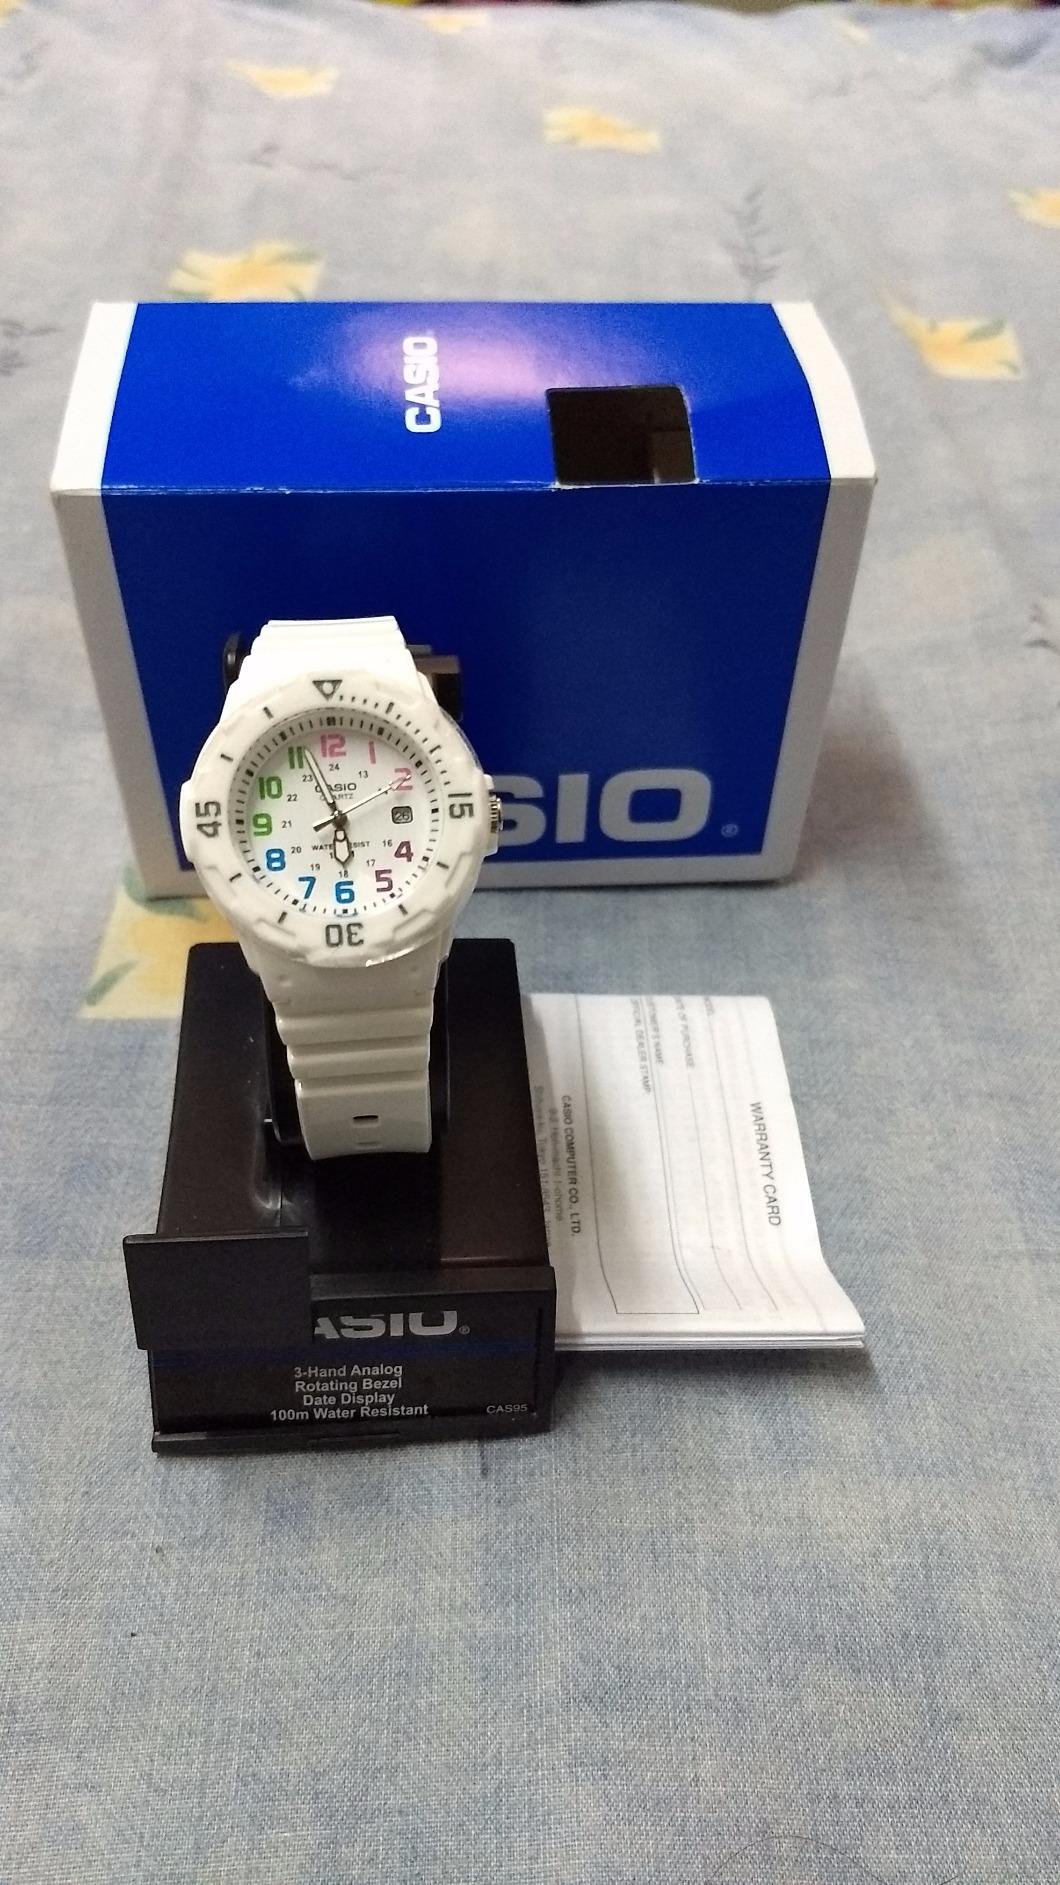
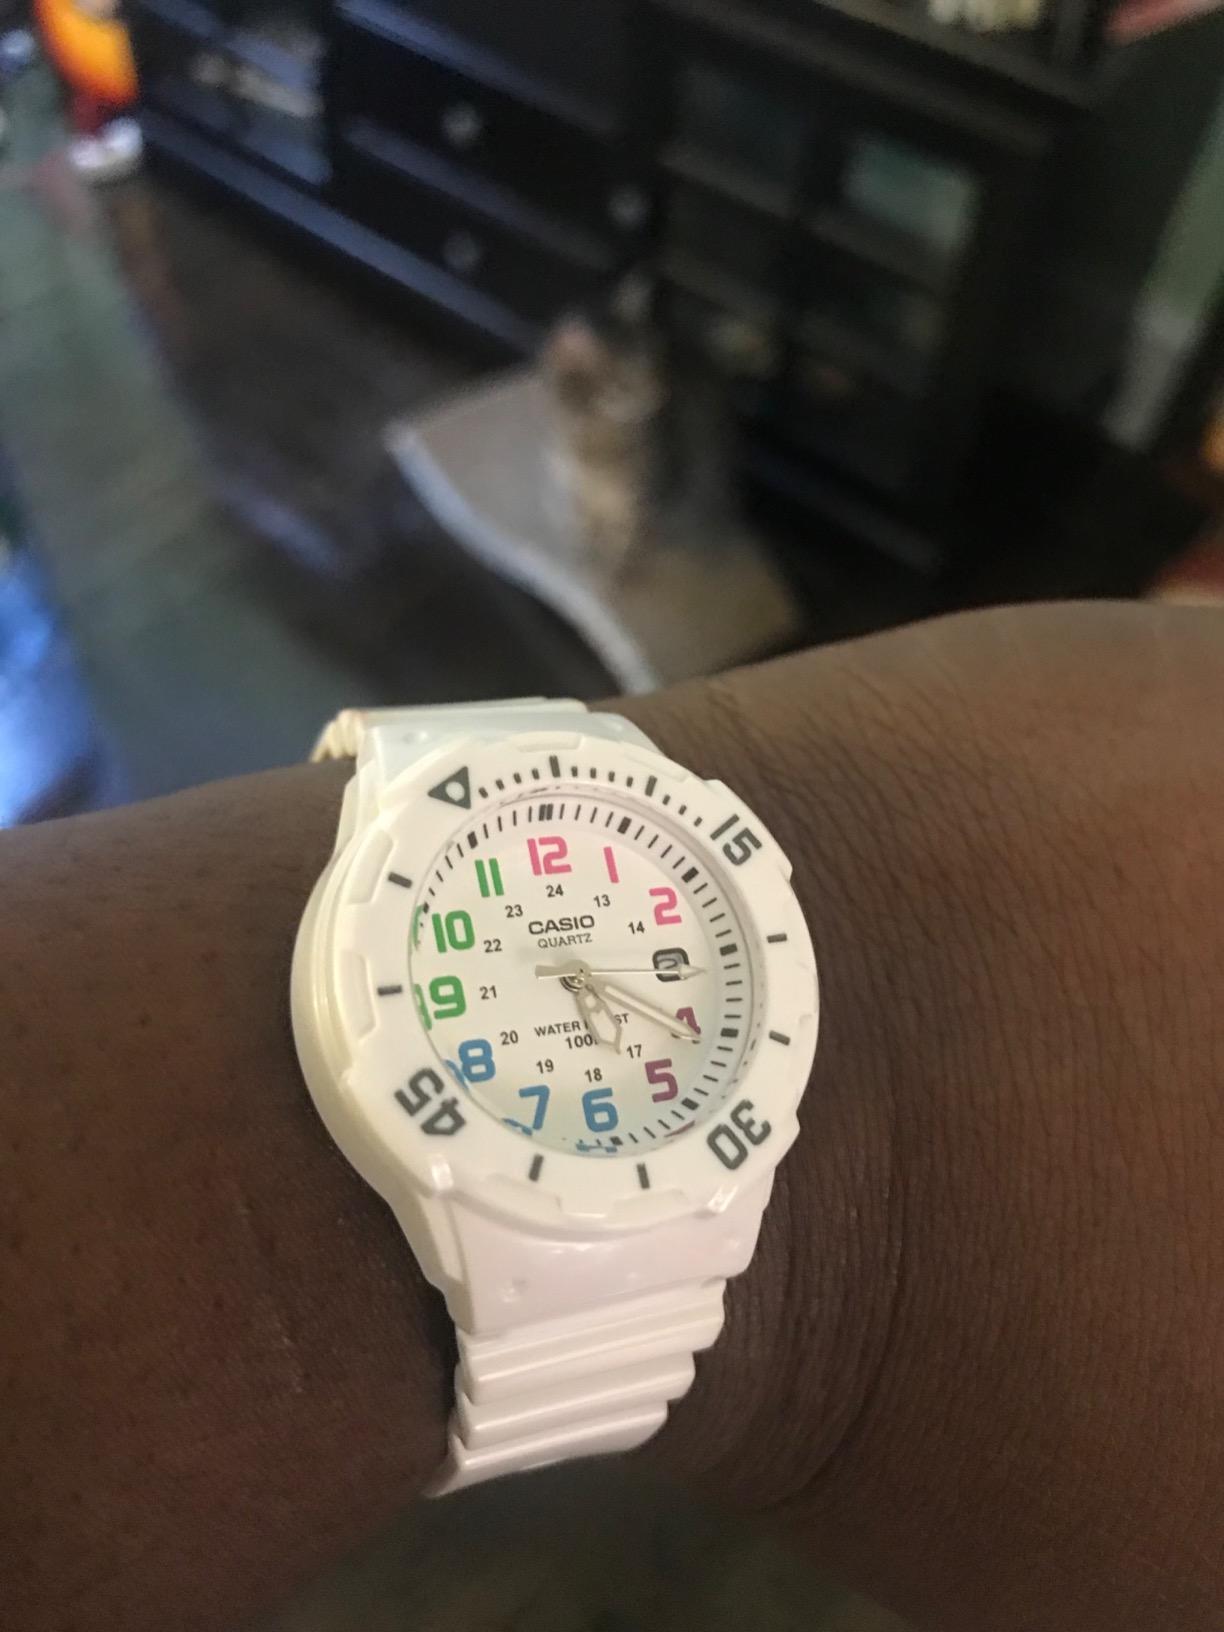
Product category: accessories_watch
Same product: yes